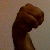
The image shows a hand gesture representing the letter 'M' in Indian Sign Language.